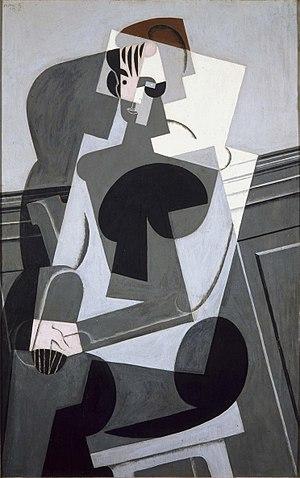
José Victoriano Carmelo Carlos González-Pérez, connu sous le nom de Juan Gris, né le 23 mars 1887 à Madrid et mort le 11 mai 1927 à Boulogne-Billancourt, est un peintre espagnol proche du cubisme, qui vécut et travailla en France à partir de 1906.